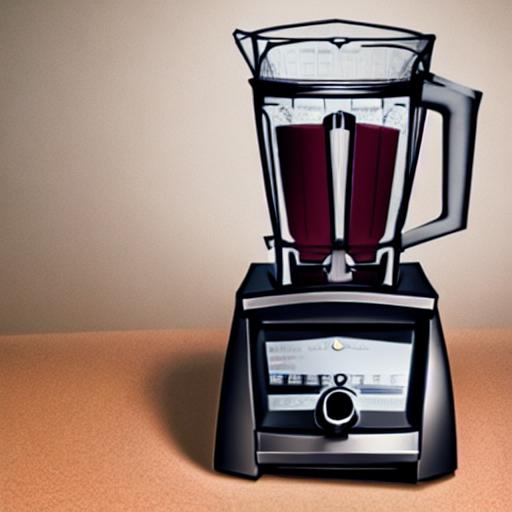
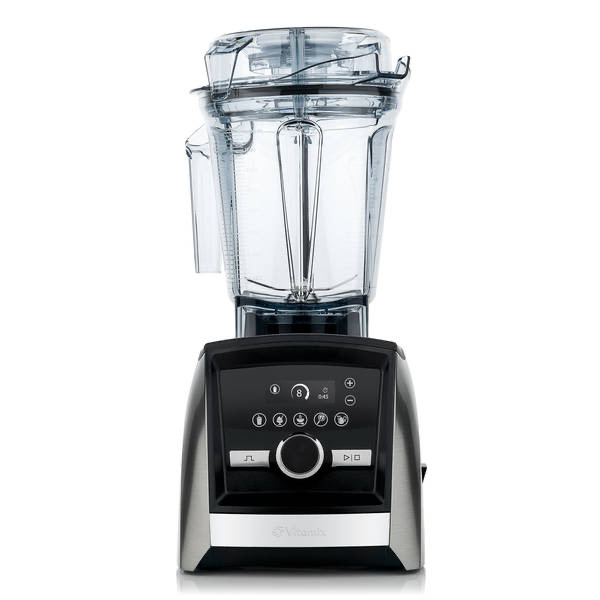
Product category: items_blender
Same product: no